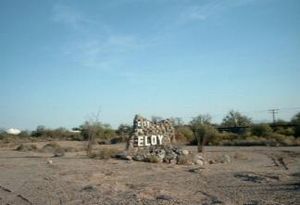
Eloy
Eloy, Arizona
"Eloy er by i Pinal County, Arizona, USA. Byen Eloy startede sine dage som en ensom Southern Pacific jernbanens ""sektion hus"" i starten af den 20. århundrede. Navnet, siges det, kommer fra en jernbanearbejder som, da han så den øde område, udråbte ""Eloi!"", formentlig spansk for det Bibelske ""Eli, Lama Sabachthani?"" eller ""Min Gud hvorfor har du svigtet mig?"". Ensomheden forsvandt da bomuldsfarmere flyttede ind i området og Eloy begyndte at vokse.